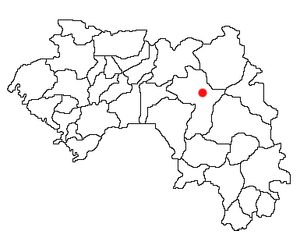
Kouroussa est une ville de Guinée, située en Haute-Guinée. Elle est le siège de la préfecture de Kouroussa.
La préfecture de Kouroussa est une subdivision administrative de la région de Kankan, en Guinée. Le chef-lieu est la ville de Kouroussa.